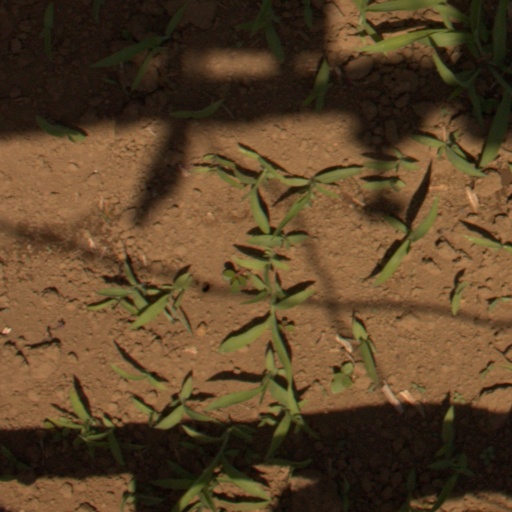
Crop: Jerusalem artichoke